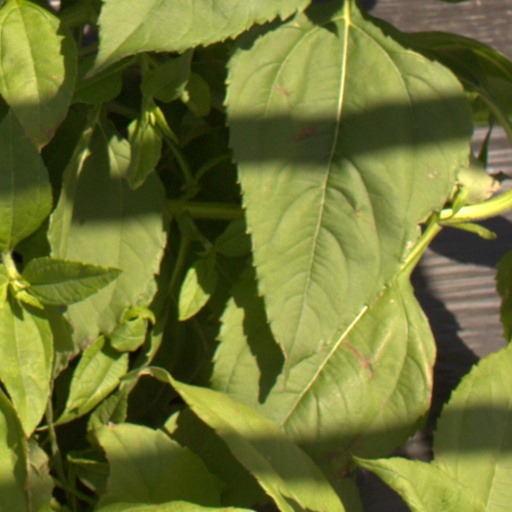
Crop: Jerusalem artichoke